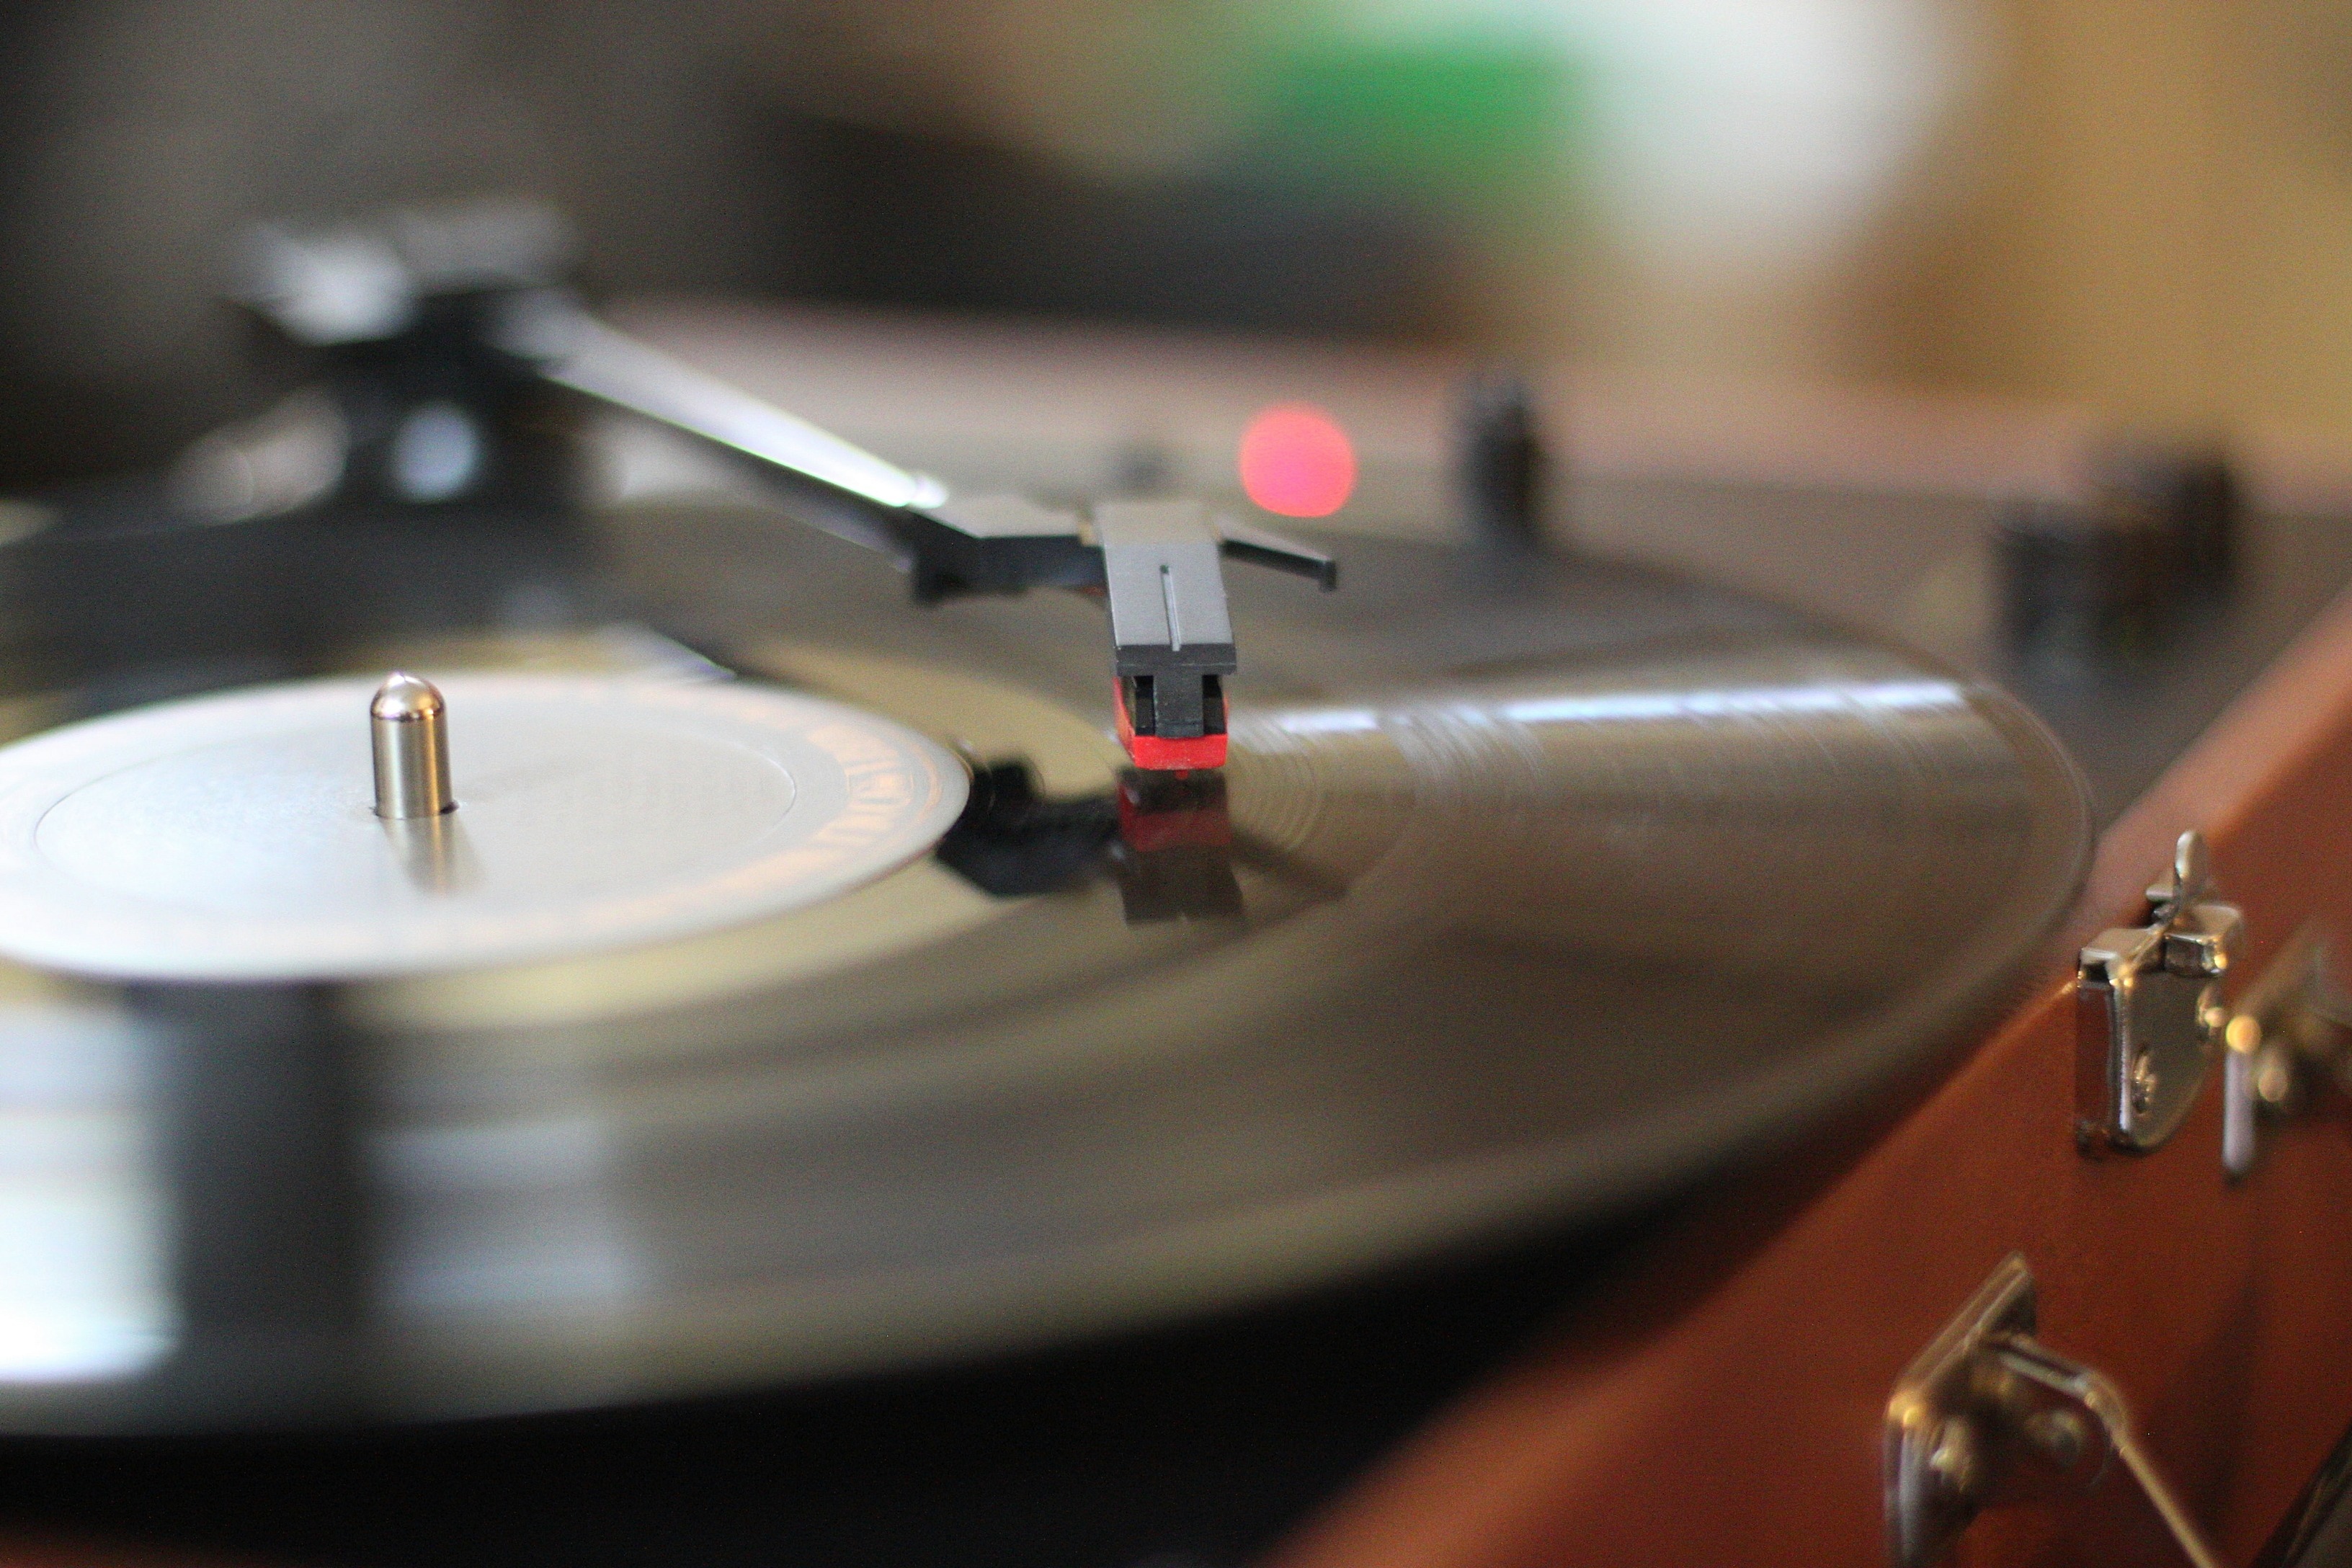
vinyl, lighting, drum, drums, 2012366, gramophone record